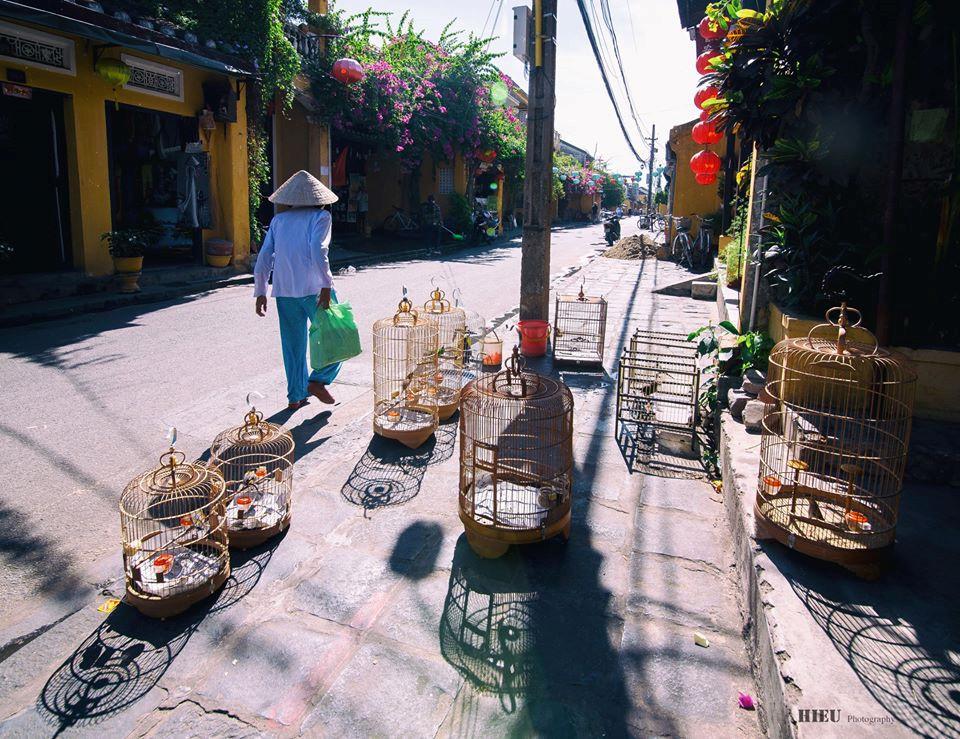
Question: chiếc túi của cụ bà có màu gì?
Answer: màu xanh lá